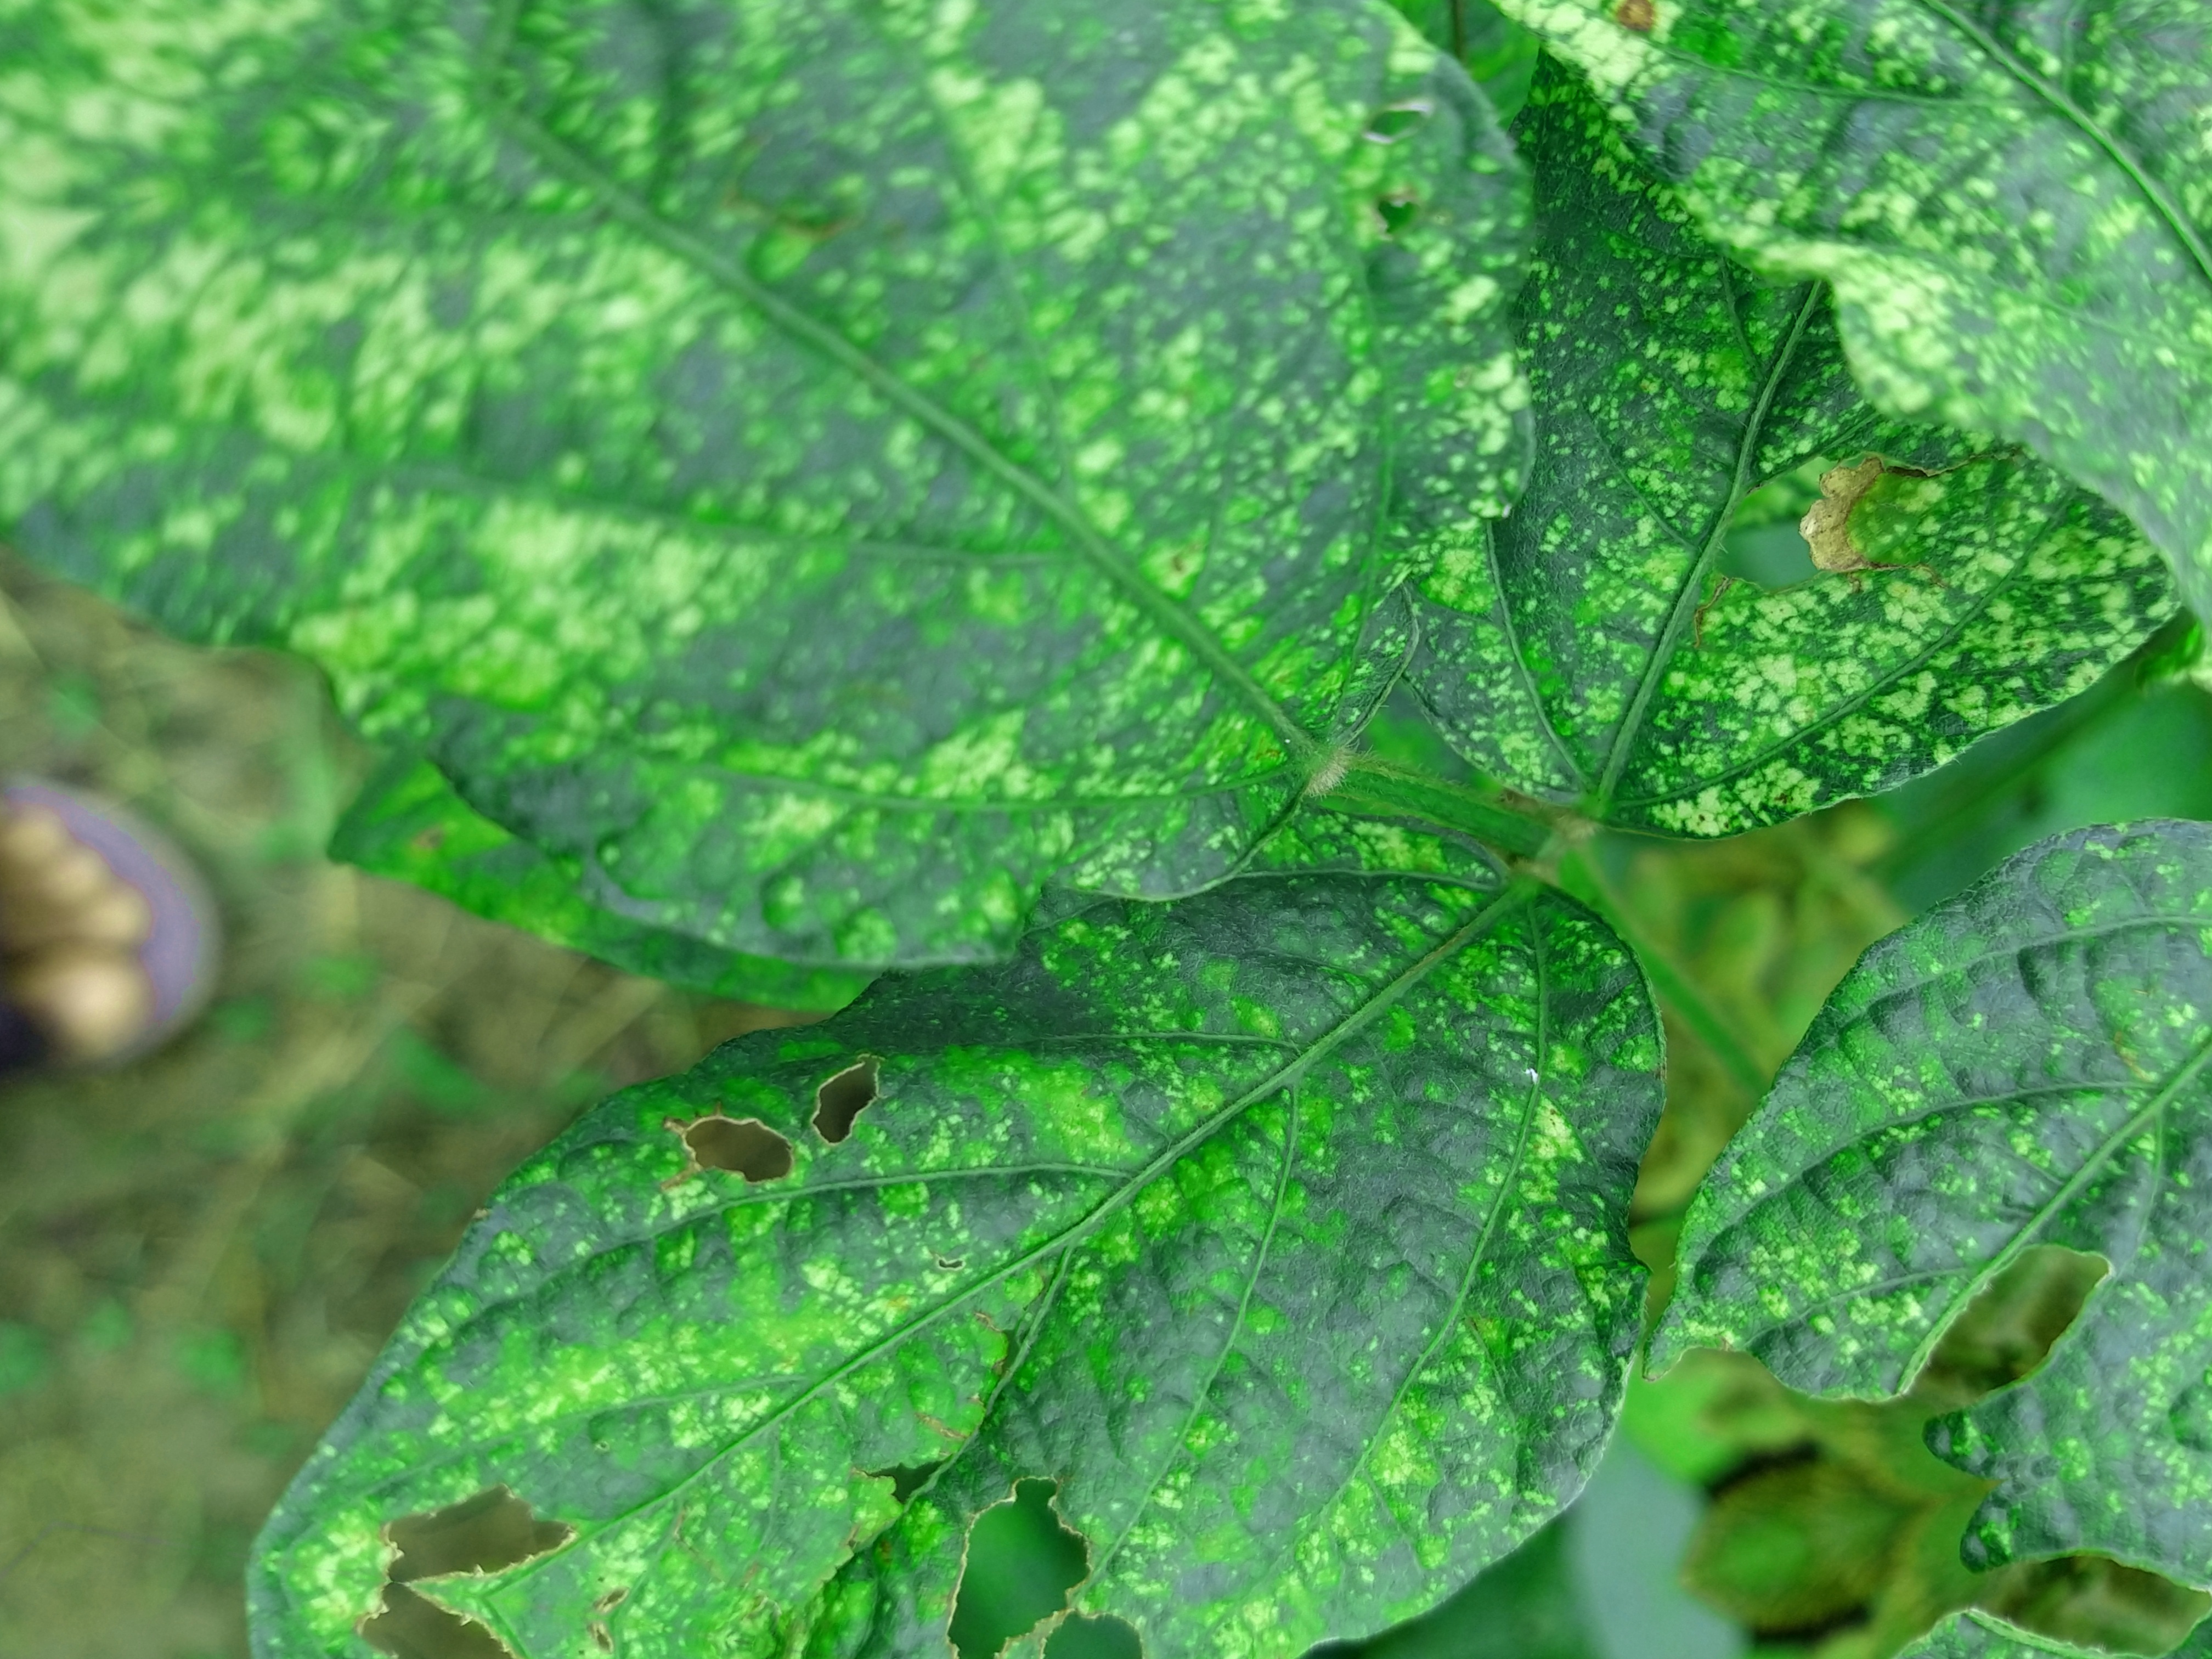
Label: Disease